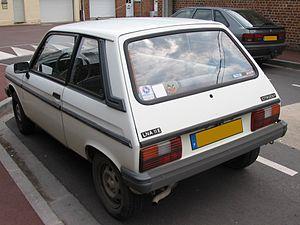
Le mini-coupé Citroën LN/LNA, produit durant une décennie (1976-86), dérive étroitement de la Peugeot 104 (1972-88). Il est aussi apparenté à la Talbot Samba (1981-86).